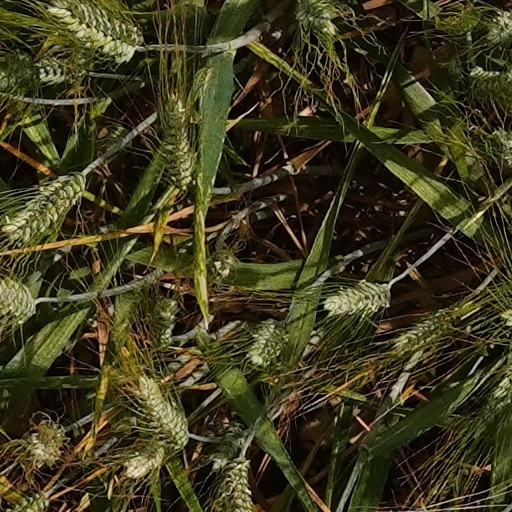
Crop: wheat